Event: Nepal Earthquake
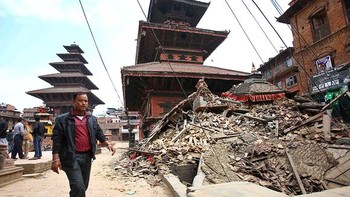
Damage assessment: damage